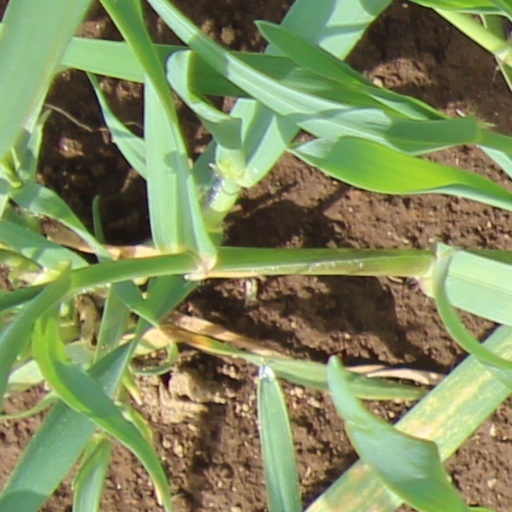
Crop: wheat